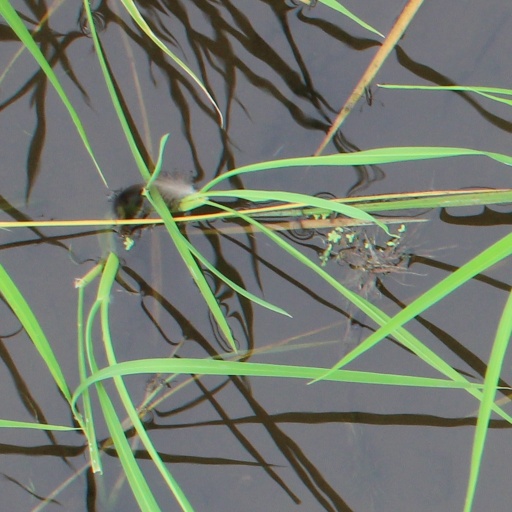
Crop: rice